Sistani Persians

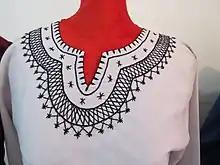
Sistani black embroidery on clothes

Men's clothing Sistan mainly includes girdle, hood, shirt and pants.